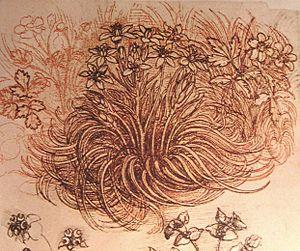
L'ornithogale en ombelle ou ornithogale à feuilles étroites est une petite plante printanière bulbeuse à fleurs blanches appartenant au genre Ornithogalum et à la famille des Asparagaceae. Cette plante est appelée communément dame d'onze heures, en référence à la réaction thermonastique de ses fleurs qui s'ouvrent en plein soleil et se referment au soir. Elle est parfois confondue avec l'étoile de Bethléem, traduction de star of Bethlehem ou ornithogale d'Arabie.
Léda et le Cygne est un tableau de Léonard de Vinci perdu depuis 1692 mais que nous connaissons par des études préparatoires de sa main et par plusieurs copies.